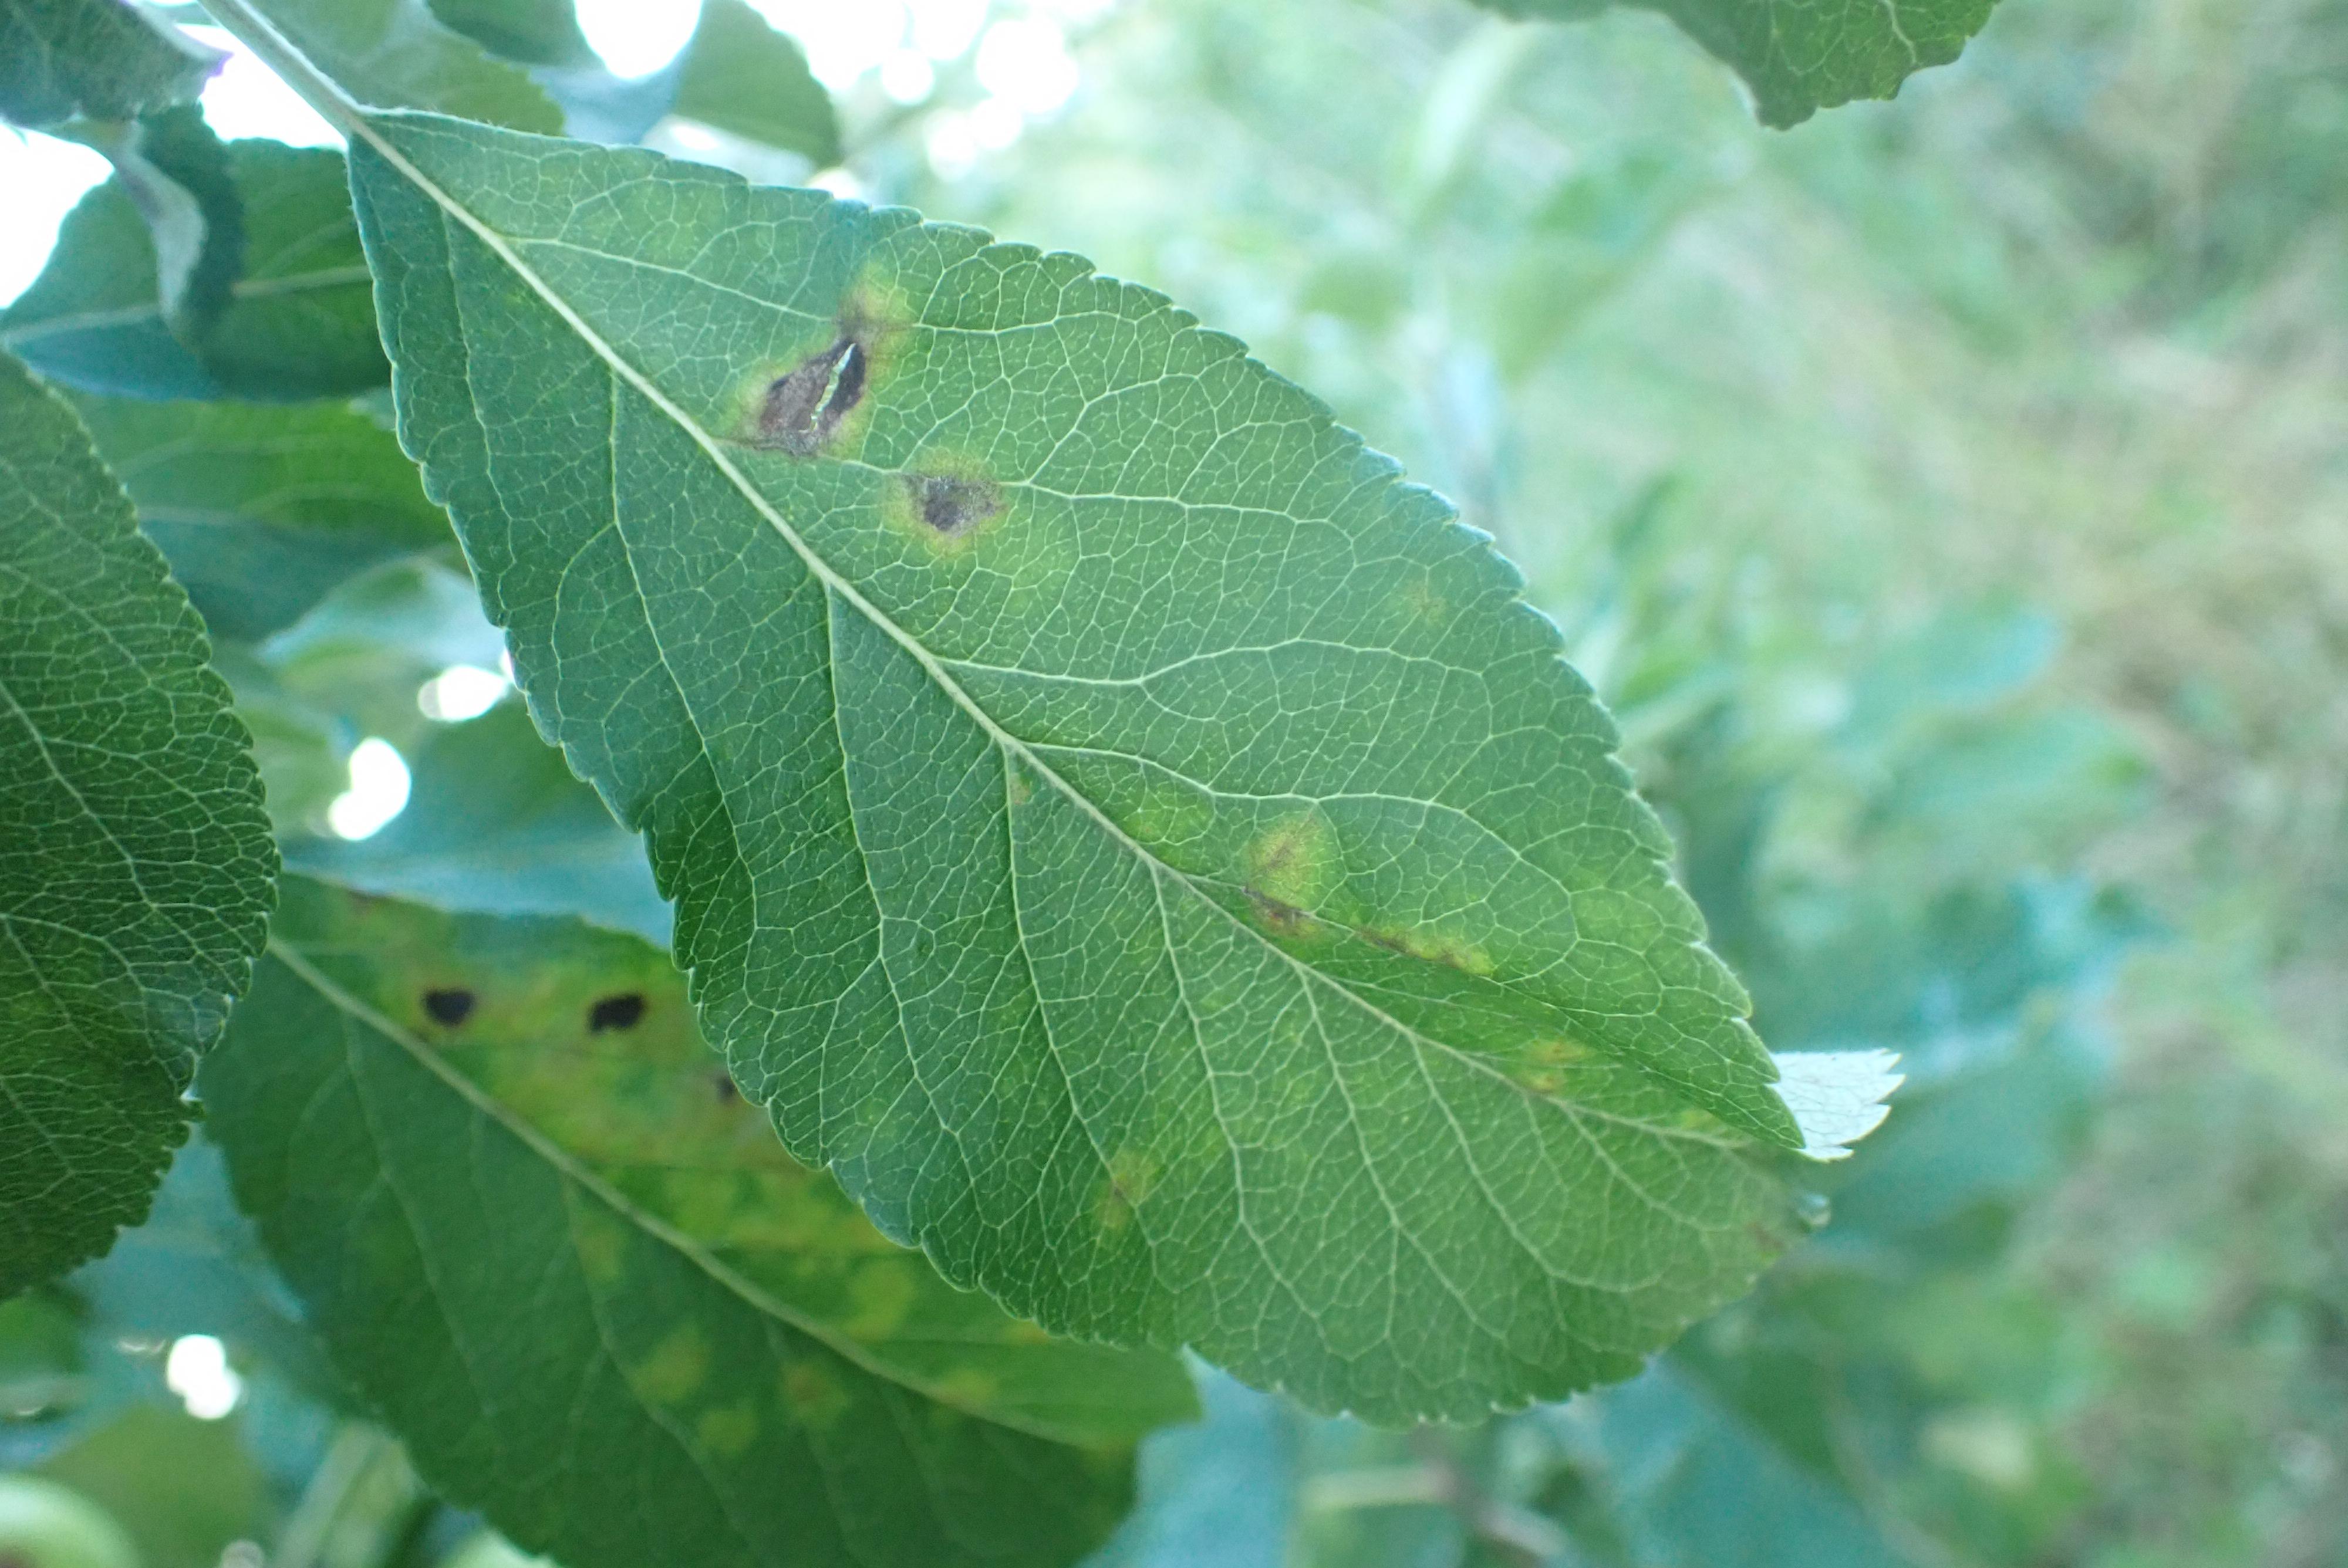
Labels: scab